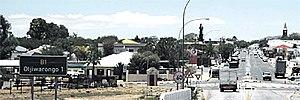
Otjiwarongo est une ville agricole de plus de 40 000 habitants du nord de la Namibie, située dans la région d'Otjozondjupa entre Windhoek au sud et le Parc national d'Etosha au nord. Elle est également stratégiquement située sur l'axe routier qui parcourt les régions septentrionales de la Namibie, et sur la voie ferrée du TransNamib.